Hoo St Werburgh

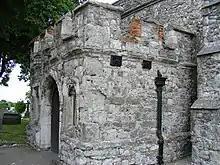
St Werburgh Church entrance

A significant, and possibly unique, feature of this ancient parish church are the two Royal hatchments of Queen Elizabeth I and King James I. These were later restored and can be viewed in the church. The Reverend Ferdinando Booth of the same family as Archbishop Lawrence Booth was vicar here from 1675 to 1680.